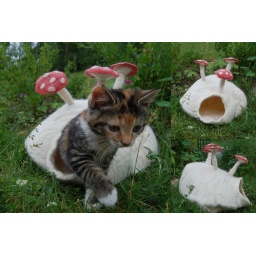
Lucy in her kitten house